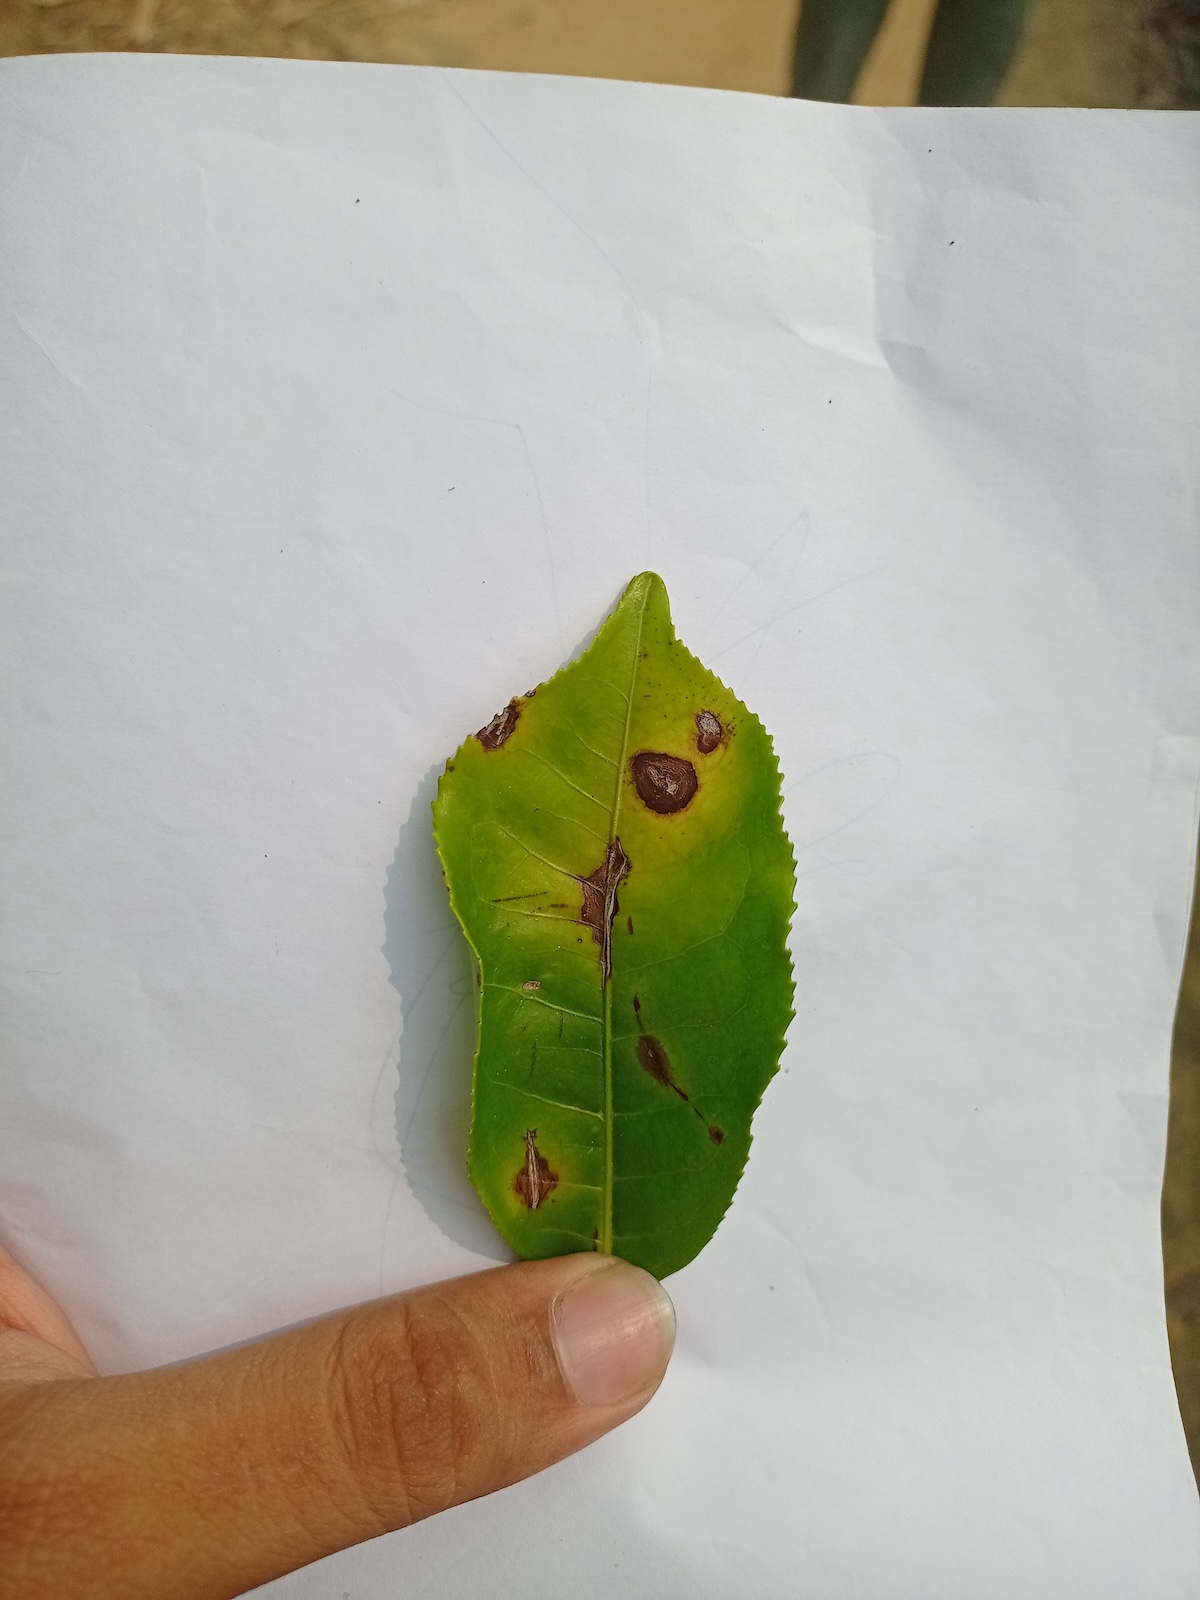
Label: Gray Blight